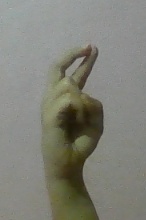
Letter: zay